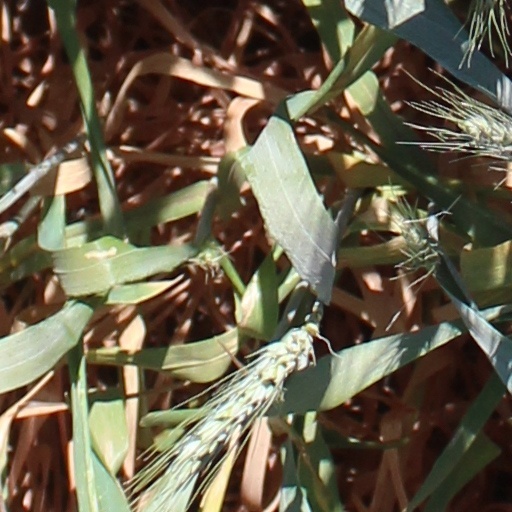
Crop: wheat